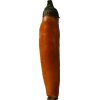
Label: pepper